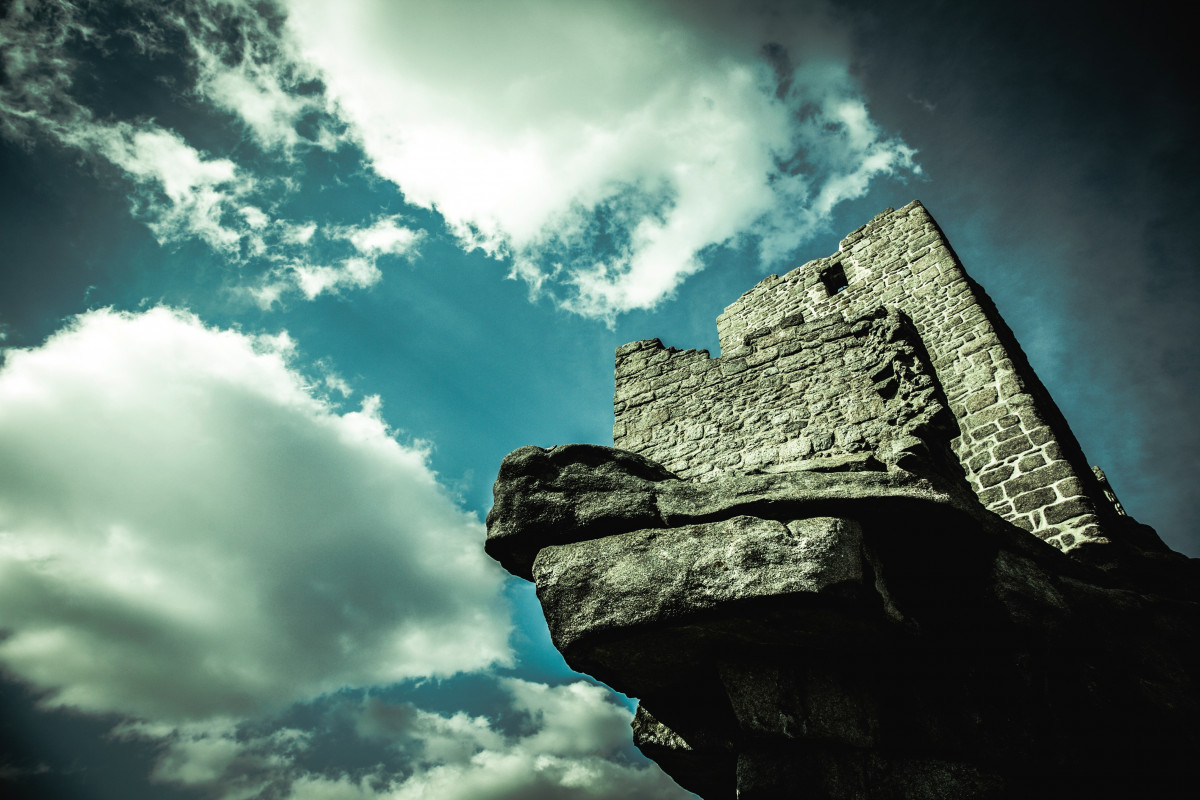
Tags: nature, rock, horizon, mountain, light, cloud, sky, sunlight, wave, reflection, darkness, blue, terrain, screenshot, meteorological phenomenon, atmosphere of earth